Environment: lab
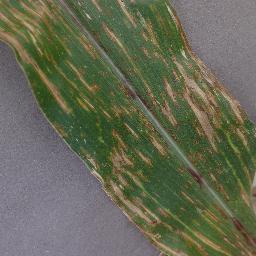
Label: gray_leaf_spot